Valery Ryzhakov

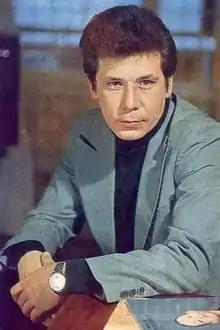
Valery Ryzhakov, 1985

Valery Nikolayevich Ryzhakov (23 December 1945, Moscow – 31 December 2015, Moscow) was a Soviet and Russian film and theater actor, Honored Artist of the RSFSR (1984), winner of the USSR State Prize (1980).